John C. Watson (admiral)

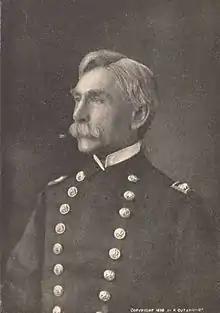
Rear-Admiral John C. Watson in 1898

John Crittenden Watson (24 August 1842 – 14 December 1923) was an admiral of the United States Navy.